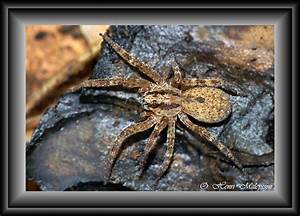
Label: spider